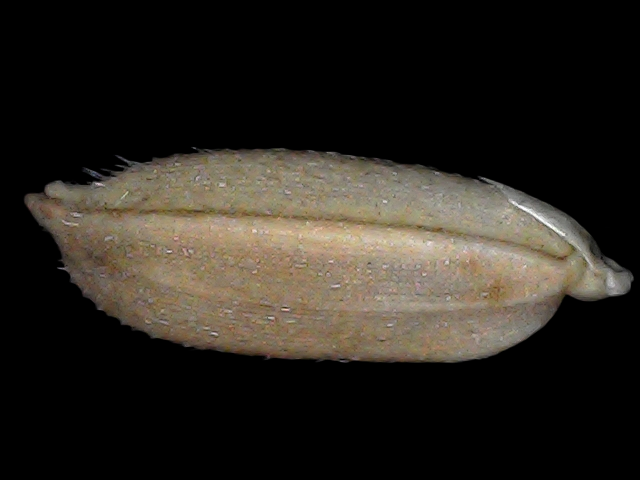
Rice variety: Br22